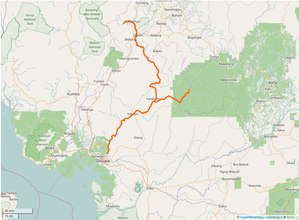
Cours d'eau du Wouri au Cameroun avec OSM.
Le Wouri est un fleuve camerounais dont l'estuaire est situé à Douala.